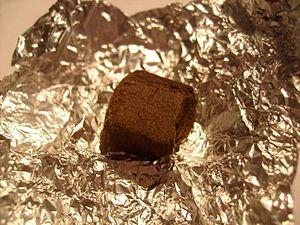
Résine de cannabis commerciale vendue en france, représente 10€ de valeur marchande.
Le haschich est le nom donné couramment à la résine de cannabis, il est issu d'une extraction de la résine des fleurs femelles de cannabis et peut être mélangé à des matières à moindre coût pour augmenter sa masse et donc sa rentabilité.
Le cannabis qui se présente sous forme de fleurs, de feuilles, de résine ou d'huile est connu dans le langage populaire sous des dizaines de surnoms plus ou moins imagés comme :